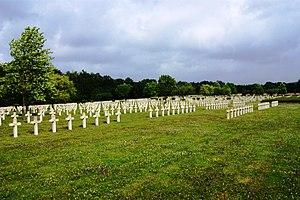
Nécropole Nationale de Minaucourt-le-Mesnil-lès-Hurlus
En France, une nécropole nationale est un cimetière militaire appartenant à l’État français.